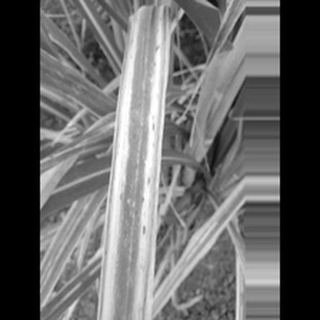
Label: sugarcane_rust